Oklahoma

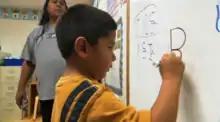
Writing in Cherokee

Oklahoma is the nation's third-largest producer of natural gas, and its fifth-largest producer of crude oil. The state also has the second-greatest number of active drilling rigs, and it is even ranked fifth in crude oil reserves. While the state was ranked eighth for installed wind energy capacity in 2011, it still was at the bottom of states in usage of renewable energy in 2009, with 94% of its electricity being generated by non-renewable sources in 2009, including 25% from coal and 46% from natural gas.